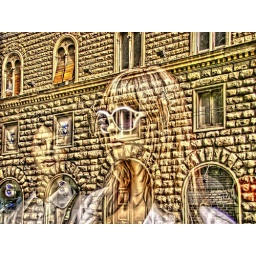
Mannequins in display window with reflected buildingsVenti Settembre street (Genoa - Italy)Manichini in vetrina con edifici riflessiGenova via XX Settembre